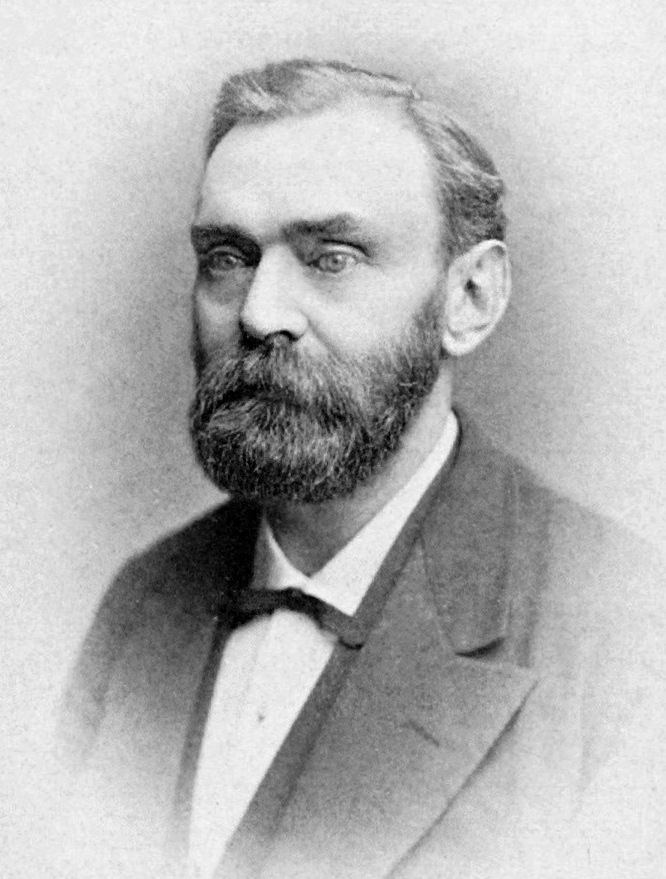
อัลเฟรด โนเบล

 | birth_name = Alfred Bernhard Nobel
 | name = อัลเฟรด โนเบล
 | image =Alfred Nobel3.jpg
 | caption = Alfred Nobel
 | birth_date =
 | birth_place = สต็อกโฮล์ม, ประเทศสวีเดน
 | death_date =
 | death_place = ซานเรโม, ประเทศอิตาลี
 | resting_place = Norra begravningsplatsen, สต็อกโฮล์ม, ประเทศสวีเดน
 | resting_place_coordinates =
 | occupation = นักเคมี, วิศวกร, นักประดิษฐ์, นักธุรกิจ, คนใจบุญ
 | known_for = ผู้ทำการกุศลรางวัลโนเบล, ผู้ประดิษฐ์ไดนาไมต์
 | signature = Alfred Nobel Signature.svg
ไฟล์:AlfredNobel_adjusted.jpg|thumb|อัลเฟร็ด เบิร์นฮาร์ท โนเบล
อัลเฟรด เบิร์นฮาร์ด โนเบล (; , ; 21 ตุลาคม พ.ศ. 2376 - 10 ธันวาคม พ.ศ. 2439) นักเคมีชาวสวีเดน วิศวกร นักประดิษฐ์ ผู้ผลิตอาวุธ และผู้คิดค้นดินระเบิดไดนาไมท์ เขาเป็นเจ้าของบริษัทโบโฟรส์ (Bofors) ซึ่งเป็นผู้ผลิตอาวุธรายใหญ่ โดยเขาได้เปลี่ยนแปลงบทบาทของโรงงานจากเดิมที่เป็นโรงงานเหล็กและเหล็กกล้า มาเป็นโรงผลิตปืนใหญ่ และอาวุธต่าง ๆ
ในพินัยกรรมของเขา เขาได้ยกทรัพย์สมบัติจำนวนมหาศาลได้จากการผลิตอาวุธให้แก่สถาบันรางวัลโนเบล เพื่อมอบรางวัลแก่บุคคลที่สร้างคุณประโยชน์แก่มนุษยชาติเรียกว่ารางวัลโนเบล และในโอกาสที่มีการสังเคราะห์ธาตุชนิดใหม่ขึ้น นักวิทยาศาสตร์ได้ตั้งชื่อธาตุนั้นตามชื่อของเขา เพื่อเป็นการให้เกียรติว่าโนเบเลียม (Nobelium)
== ประวัติ ==
โนเบล ผู้สืบเชื้อสายมาจากนักวิทยาศาสตร์ยุคคริสต์ศตวรรษที่ 17 ชื่อโอลาอุส รุทเบค (Olaus Rudbeck; พ.ศ. 2173 - พ.ศ. 2251) และเป็นบุตรชายคนที่ 3 ของ อิมมานูเอล โนเบล (พ.ศ. 2344 - พ.ศ. 2415) เกิดที่กรุงสต็อกโฮล์มและย้ายตามครอบครัวไปอยู่ที่นครเซนต์ปีเตอร์สเบิร์กเมื่อ พ.ศ. 2385 ที่ซึ่งบิดาผู้คิดค้นวิธีทำไม้อัดสมัยใหม่ได้งานสร้าง "ตอร์ปีโด" ที่นั่น แต่ต่อมาอัลเฟร็ด โนเบลได้ย้ายไปสหรัฐพร้อมครอบครัวเนื่องจากประสบปัญหาทางการเงิน ที่สหรัฐเขาได้ทุ่มเทตัวเองหันมาศึกษาด้านดินระเบิด โดยเฉพาะชนิดที่มีความปลอดภัยในการผลิตโดยใช้ "ไนโตรกลีเซอร์รีน" (nitroglycerine) ซึ่งค้บพบในปี พ.ศ. 2390 โดย"แอสคานิโอ โซเบรโน"ซึ่งเป็นเพื่อนร่วมชั้นเรียนกับเขาที่มหาวิทยาลัยโทริโน หรือมหาวิทยาลัยแห่งตูริน อิตาลี มีรายงานว่าได้มีการระเบิดขึ้นบ่อยครั้งในโรงงานของครอบครัวของโนเบล ครั้งที่รุนแรงถึงชีวิตในปี พ.ศ. 2407 ได้คร่าชีวิต เอมิลออสการ์ โนเบล น้องชายของอัลเฟร็ด โนเบล พร้อมคนงานอีกหลายคน
นับตั้งแต่ พ.ศ. 2444 เป็นต้นมา ได้มีการมอบรางวัลโนเบลเมื่อเป็นเกียรติแก่ชายและหญิงหลายคนจากทุกมุมโลกผู้ซึ่งได้คิดค้นหรือมีผลงานที่ดีเด่นในสาขาต่าง ๆ ได้แก่สาขาฟิสิกส์ เคมี การแพทย์ วรรณคดีและด้านสันติภาพ การจัดตั้งกองทุนรางวัลโนเบลเกิดขึ้นตามพินัยกรรมฉบับสุดท้ายเมื่อ พ.ศ. 2438 ด้วยจำนวนเงินก้อนใหญ่มากที่โนเบลได้มอบให้
ก่อนเสียชีวิตไม่นานัก อัลเฟร็ต โนเบลได้เขียนบทละครเศร้าชื่อ "เทวฑัณท์" (Nmesis) เป็นบทร้อยแก้วความยาว 4 ตอน เป็นเรื่องเกี่ยวกับสตรีอิตาลีผู้มีบทบาทสำคัญเกี่ยวกับคดีฆาตกรรมอันลือลั่นในกรุงโรมในยุคนั้น บทละครได้รับการตีพิมพ์พอดีกับช่วงการตายของโนเบล หนังสือทั้งหมดถูกทำลายทันทีหลังการตายของเขา แต่ก็มีเหลือรอดอยู่ 3 เล่ม ที่เพิ่งได้รับการตีพิมพ์ใหม่เมื่อ พ.ศ. 2546
ศพของอัลเฟร็ด เบิร์นฮาร์ท โนเบลได้รับการฝังไว้ในกรุงสต็อกโฮล์ม
== ดินระเบิดไดนาไมท์ ==
อัลเฟร็ด เบิร์นฮาร์ท โนเบลได้ค้นพบว่าเมื่อนำสารไนโตรกลีเซอรินมารวมกับตัวซึมซับเฉื่อย เช่นผงไดอะตอมมาเชียส (diatomaceous earth; ผงที่ทำจากซากไดอะตอมชนิดเดียวกับที่ใช้กรองน้ำในสระว่ายน้ำทั่วไป) จะมีความปลอดภัยมากในการผลิต ซึ่งโนเบลได้จดสิทธิบัตรในปี พ.ศ. 2410 โดยใช้ชื่อว่า "ไดนาไมท์" และได้สาธิตดินระเบิดแบบใหม่ของเขาในปีนั้นในเหมืองแห่งหนึ่งในอังกฤษ
ขั้นต่อมา โนเบลได้ผสมไนโตรกลีเซอรินกับดินระเบิดชนิดอื่น (gun cotton) ได้สารชนิดใหม่ที่เป็นเยลลี่ใสที่ระเบิดได้รุนแรงกว่าไดนาไมท์ เรียกว่า"เจลลิกไนท์" หรือ"เจลระเบิด"ซึ่งโนเบลได้จดสิทธิบัตรเมื่อปี พ.ศ. 2419 และก็ได้มีดินระเบิดใหม่หลายชนิดตามมาจาการผสมโพแตสเซียมไนเตรทและสารชนิดอื่นๆ ดินส่วนใหญ่ในนั้น เป็นดินที่มีคุณภาพที่ค่อนข้างจะมีมากอยู่หลายชนิด ทำให้ อัลเฟร็ด โนเบล ประสบความสำเร็จในด้านนี้อย่างมากเลยทีเดียว
== รางวัล ==
กล่าวกันว่าการตีพิมพ์คำไว้อาลัยการเสียชีวิตก่อนการตายของโนเบล เมื่อ พ.ศ. 2431 (โนเบลโดยหนังสือพิมพ์ฝรั่งเศสฉบับหนึ่งซึ่งประณามการคิดค้นไดนาไมท์(โนเบลตายปี พ.ศ. 2439) เป็นสาเหตุสำคัญที่ทำให้โนเบลตัดสินใจใช้มรดกของเขาในทางที่เกิดประโยชน์ต่อมวลมนุษย์ ในคำไว้อาลัยของหนังสือพิมพ์ฉบับนั้นเขียนถากถางไว้ว่า
:""พ่อค้าความตายได้ตายไปแล้ว"" และเขียนต่ออีกว่า
:""ดร. อัลเฟร็ต โนเบลผู้ซึ่งร่ำรวยมหาศาลด้วยการคิดค้นวิธีฆ่าคนให้ได้จำนวนมากขึ้น เร็วขึ้นอย่างไม่เคยมีมาก่อนได้ตายเสียแล้วเมื่อวานนี้""
เมื่อวันที่ 27 พฤศจิกายน พ.ศ. 2438 ณ "สโมสรสวีเดน-นอร์เวย์" ในนครปารีส โนเบลได้ลงนามในพินัยกรรมฉบับสุดท้ายของเขาพร้อมคำสัญญายกที่ดินและทรัพย์สินจำนวนมหาศาลเพื่อใช้จัดตั้งรางวัลโนเบลสำหรับมอบแก่ผู้ทำประโยชน์ดีเด่นแก่โลกโดยไม่เลือกสัญชาติ
อัลเฟร็ต โนเบล ถึงแก่กรรมด้วยโรคเส้นโลหิตในสมองแตกเมื่อวันที่ 10 ธันวาคม พ.ศ. 2439 ที่เมืองซานรีโม ประเทศอิตาลี จำนวนทรัพย์สินที่มอบให้แก่กองทุนรางวัลโนเบลมีมูลค่าในขณะนั้นเป็นจำนวน 31 ล้านโครนหรือ 4,233,500.00 ดอลลาร์สหรัฐ
3 รางวัลแรกมอบให้แก่วิทยาศาสตร์สาขาฟิสิกส์ เคมีและวิทยาศาสตร์การแพทย์หรือสรีรวิทยา รางวัลที่ 4 มอบให้แก่งานด้านวรรณคดี รางวัลที่ 5 มอบให้บุคคลหรือสถาบันที่มีบทบาทสำคัญที่สร้างความปรองดองในระดับนานาชาติ ลดการกดขี่หรือลดจำนวนกองกำลังรบ หรือสร้างสันติภาพ
การมอบรางวัลด้านวรรณคดีมีปัญหาในตอนแรกจากการตีความ โดยตีความว่าให้กับผลงานที่มีความสำคัญมากกว่างานเขียนที่เป็นอุดมคติหรือที่โรแมนติก ทำให้ลีโอ ตอลสตอยไม่ได้รับการพิจารณา การตีความนี้ได้รับการแก้ไขในเวลาต่อมา นอกจากนี้ยังมีปัญหาการตีความเกิดขึ้นอีกหลายกรณี โดยเฉพาะระหว่างงานด้านวิทยาศาสตร์กับเทคโนโลยี ซึ่งตีความกันว่าโนเบลมุ่งให้เฉพาะวิทยาศาตร์สาขาฟิสิกส์ ทำให้วิศวกรไม่ได้รับการพิจารณาต้นเหตุเกิดจากการที่โนเบลไม่ได้ปรึกษาหารือผู้ใดเกี่ยวกับความเฉพาะของสาขาในการเขียน และการเขียนก็สั้นเพียงหน้าเดียว
== ข่าวลือรางวัลโนเบล ==
การที่ไม่มีรางวัลโนเบลในสาขาคณิตศาสตร์อยู่ด้วยนั้น มีข่าวลือกันในขณะนั้นว่าการที่โนเบลไม่ยอมให้มีสาขาคณิตศาสตร์มีสาเหตุจากผู้หญิง ซึ่งอาจเป็นคู่หมั้นเก่าหรือภรรยาลับที่ปฏิเสธความรักของเขา หรือโกงเขาและจากไปอยู่กับนักคณิตศาสตร์ผู้มีชื่อเสียงคนหนึ่งชื่อ "กอสตา มิตแทก เลฟเฟลอร์" แต่ก็ไม่ปรากฏหลักฐานใดทางประวัติศาสตร์ที่สนับสนุนข่าวลือนี้
อัลเฟร็ด เบิร์นฮาร์ท โนเบลเป็นคนโสดไม่เคยแต่งงานตลอดชีวิต
== อ้างอิง ==
* 1911 Encyclopædia Britannica
* Schück, H, and Sohlman, R., (1929). The Life of Alfred Nobel. London: William Heineman Ltd.
* Alfred Nobel US Patent No 78,317,dated May 26, 1868
== แหล่งข้อมูลอื่น ==
* Alfred Nobel - Man behind the Prizes
* Biography at the Norwegian Nobel Institute
* Nobelprize.org
หมวดหมู่:รางวัลโนเบล
หมวดหมู่:นักเคมีชาวสวีเดน|นโบเล, อัลเฟรด
หมวดหมู่:วิศวกรชาวสวีเดน